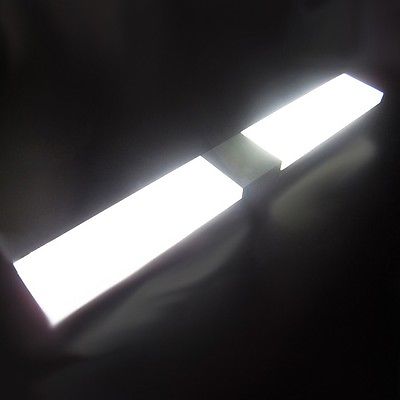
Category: lamp